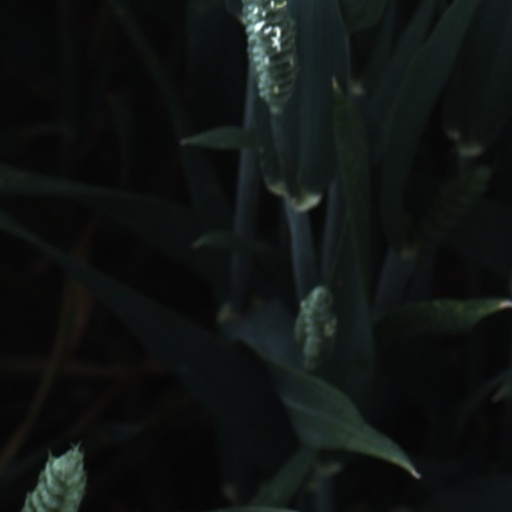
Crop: wheat